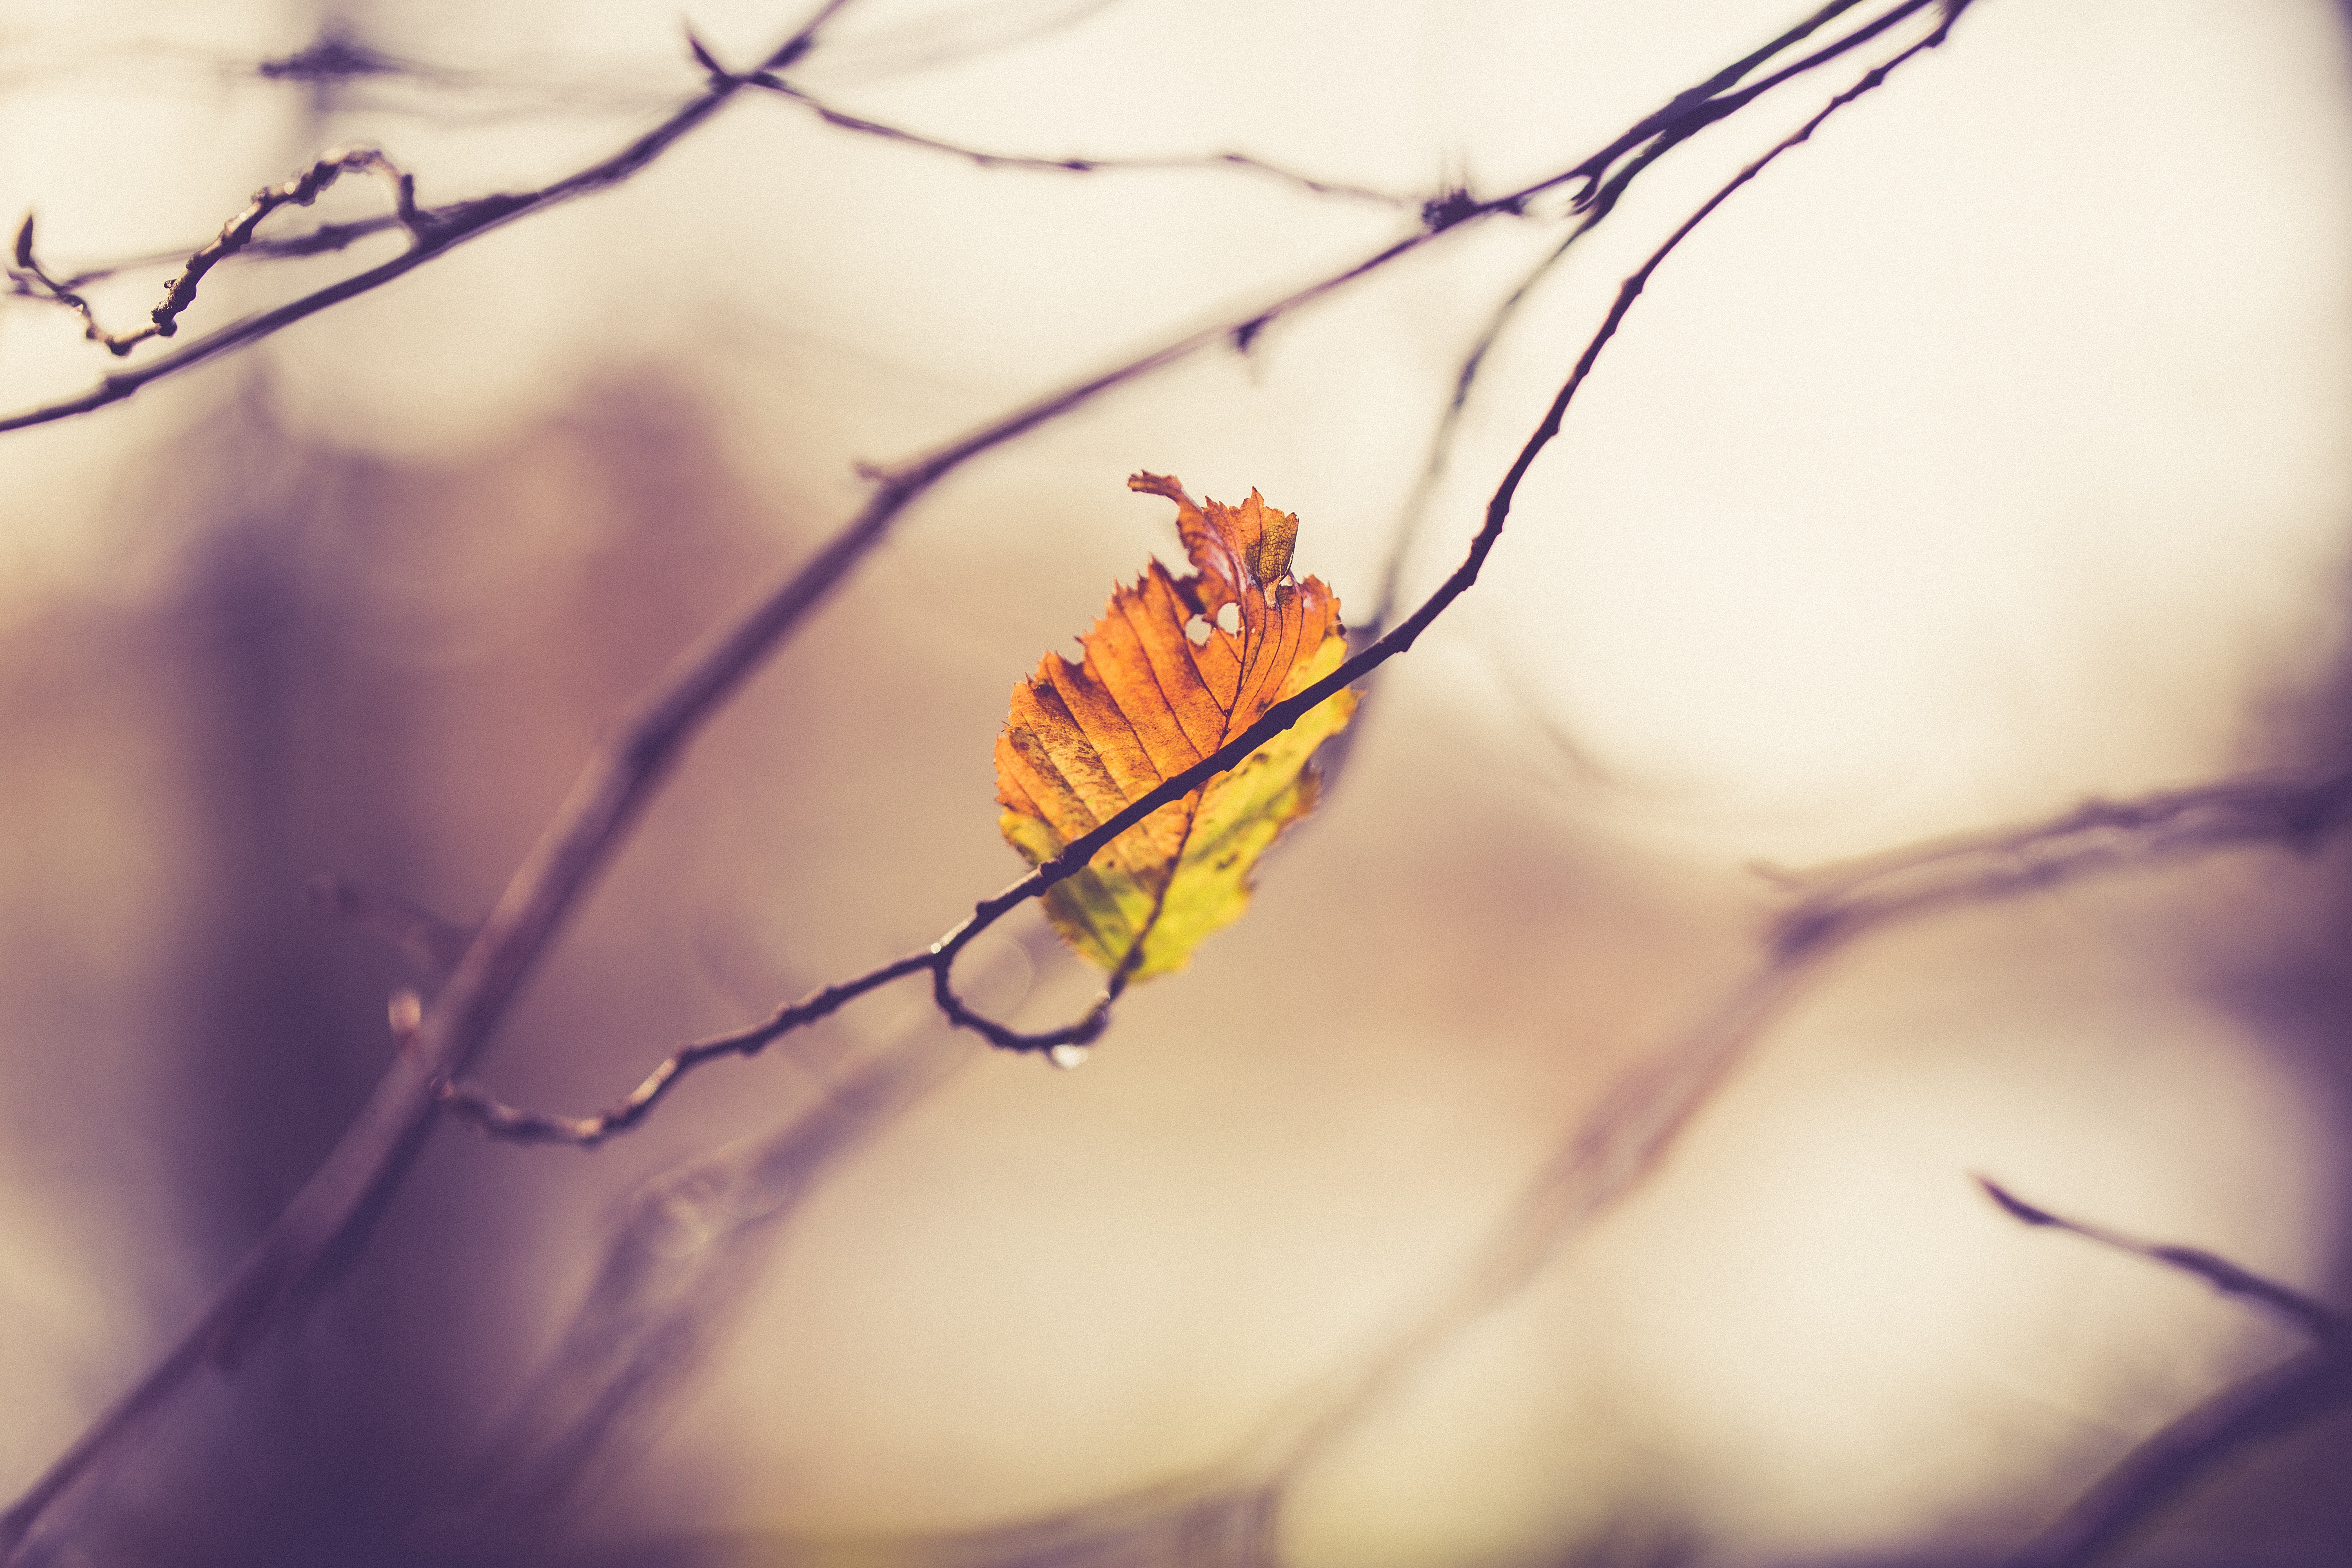
nature, branch, blossom, plant, photography, sunlight, morning, leaf, flower, petal, spring, autumn, flora, season, invertebrate, close up, macro photography